Mask

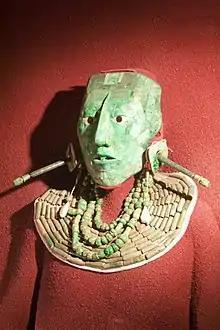
Funeral mask of K'inich Janaab' Pakal at the National Museum of Anthropology (Mexico)

The use of masks in rituals or ceremonies is a very ancient human practice across the world, although masks can also be worn for protection, in hunting, in sports, in feasts, or in wars – or simply used as ornamentation. Some ceremonial or decorative masks were not designed to be worn. Although the religious use of masks has waned, masks are used sometimes in drama therapy or psychotherapy.